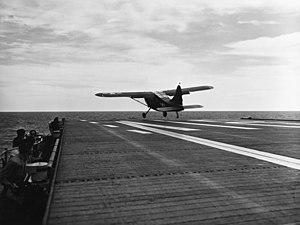
L'USS Sicily (CVE-118) est un porte-avions d'escorte de classe Commencement Bay construit pour l'United States Navy peu après la Seconde Guerre mondiale.
Le Stinson L-5 Sentinel était un avion de liaison de la Seconde Guerre mondiale utilisé par toutes les branches de l’armée américaine et par la Royal Air Force britannique.